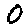
Label: 0